2019–20 UEFA Champions League

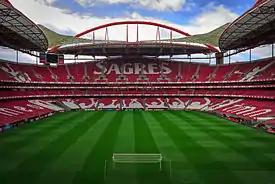
The Estádio da Luz in Lisbon hosted the final

The 2019–20 UEFA Champions League was the 65th season of Europe's premier club football tournament organised by UEFA, and the 28th season since it was renamed from the European Champion Clubs' Cup to the UEFA Champions League.